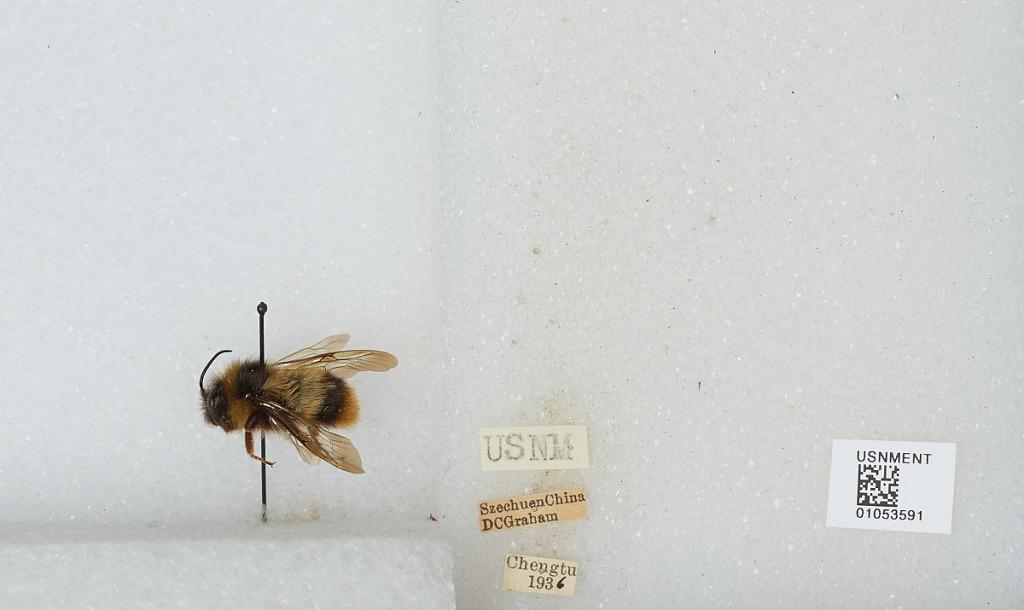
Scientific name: Bombus sp.
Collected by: D. Graham
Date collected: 1936--
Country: China
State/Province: Sichuan
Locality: Chengdu
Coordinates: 30.6586, 104.065